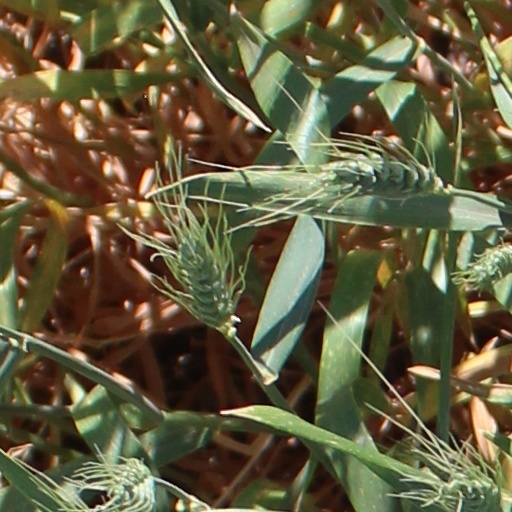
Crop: wheat